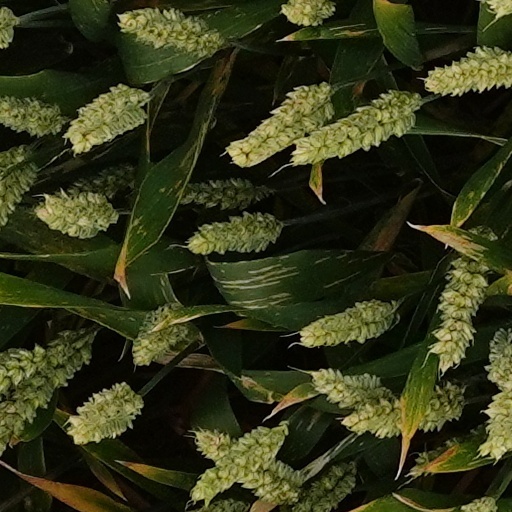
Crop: wheat